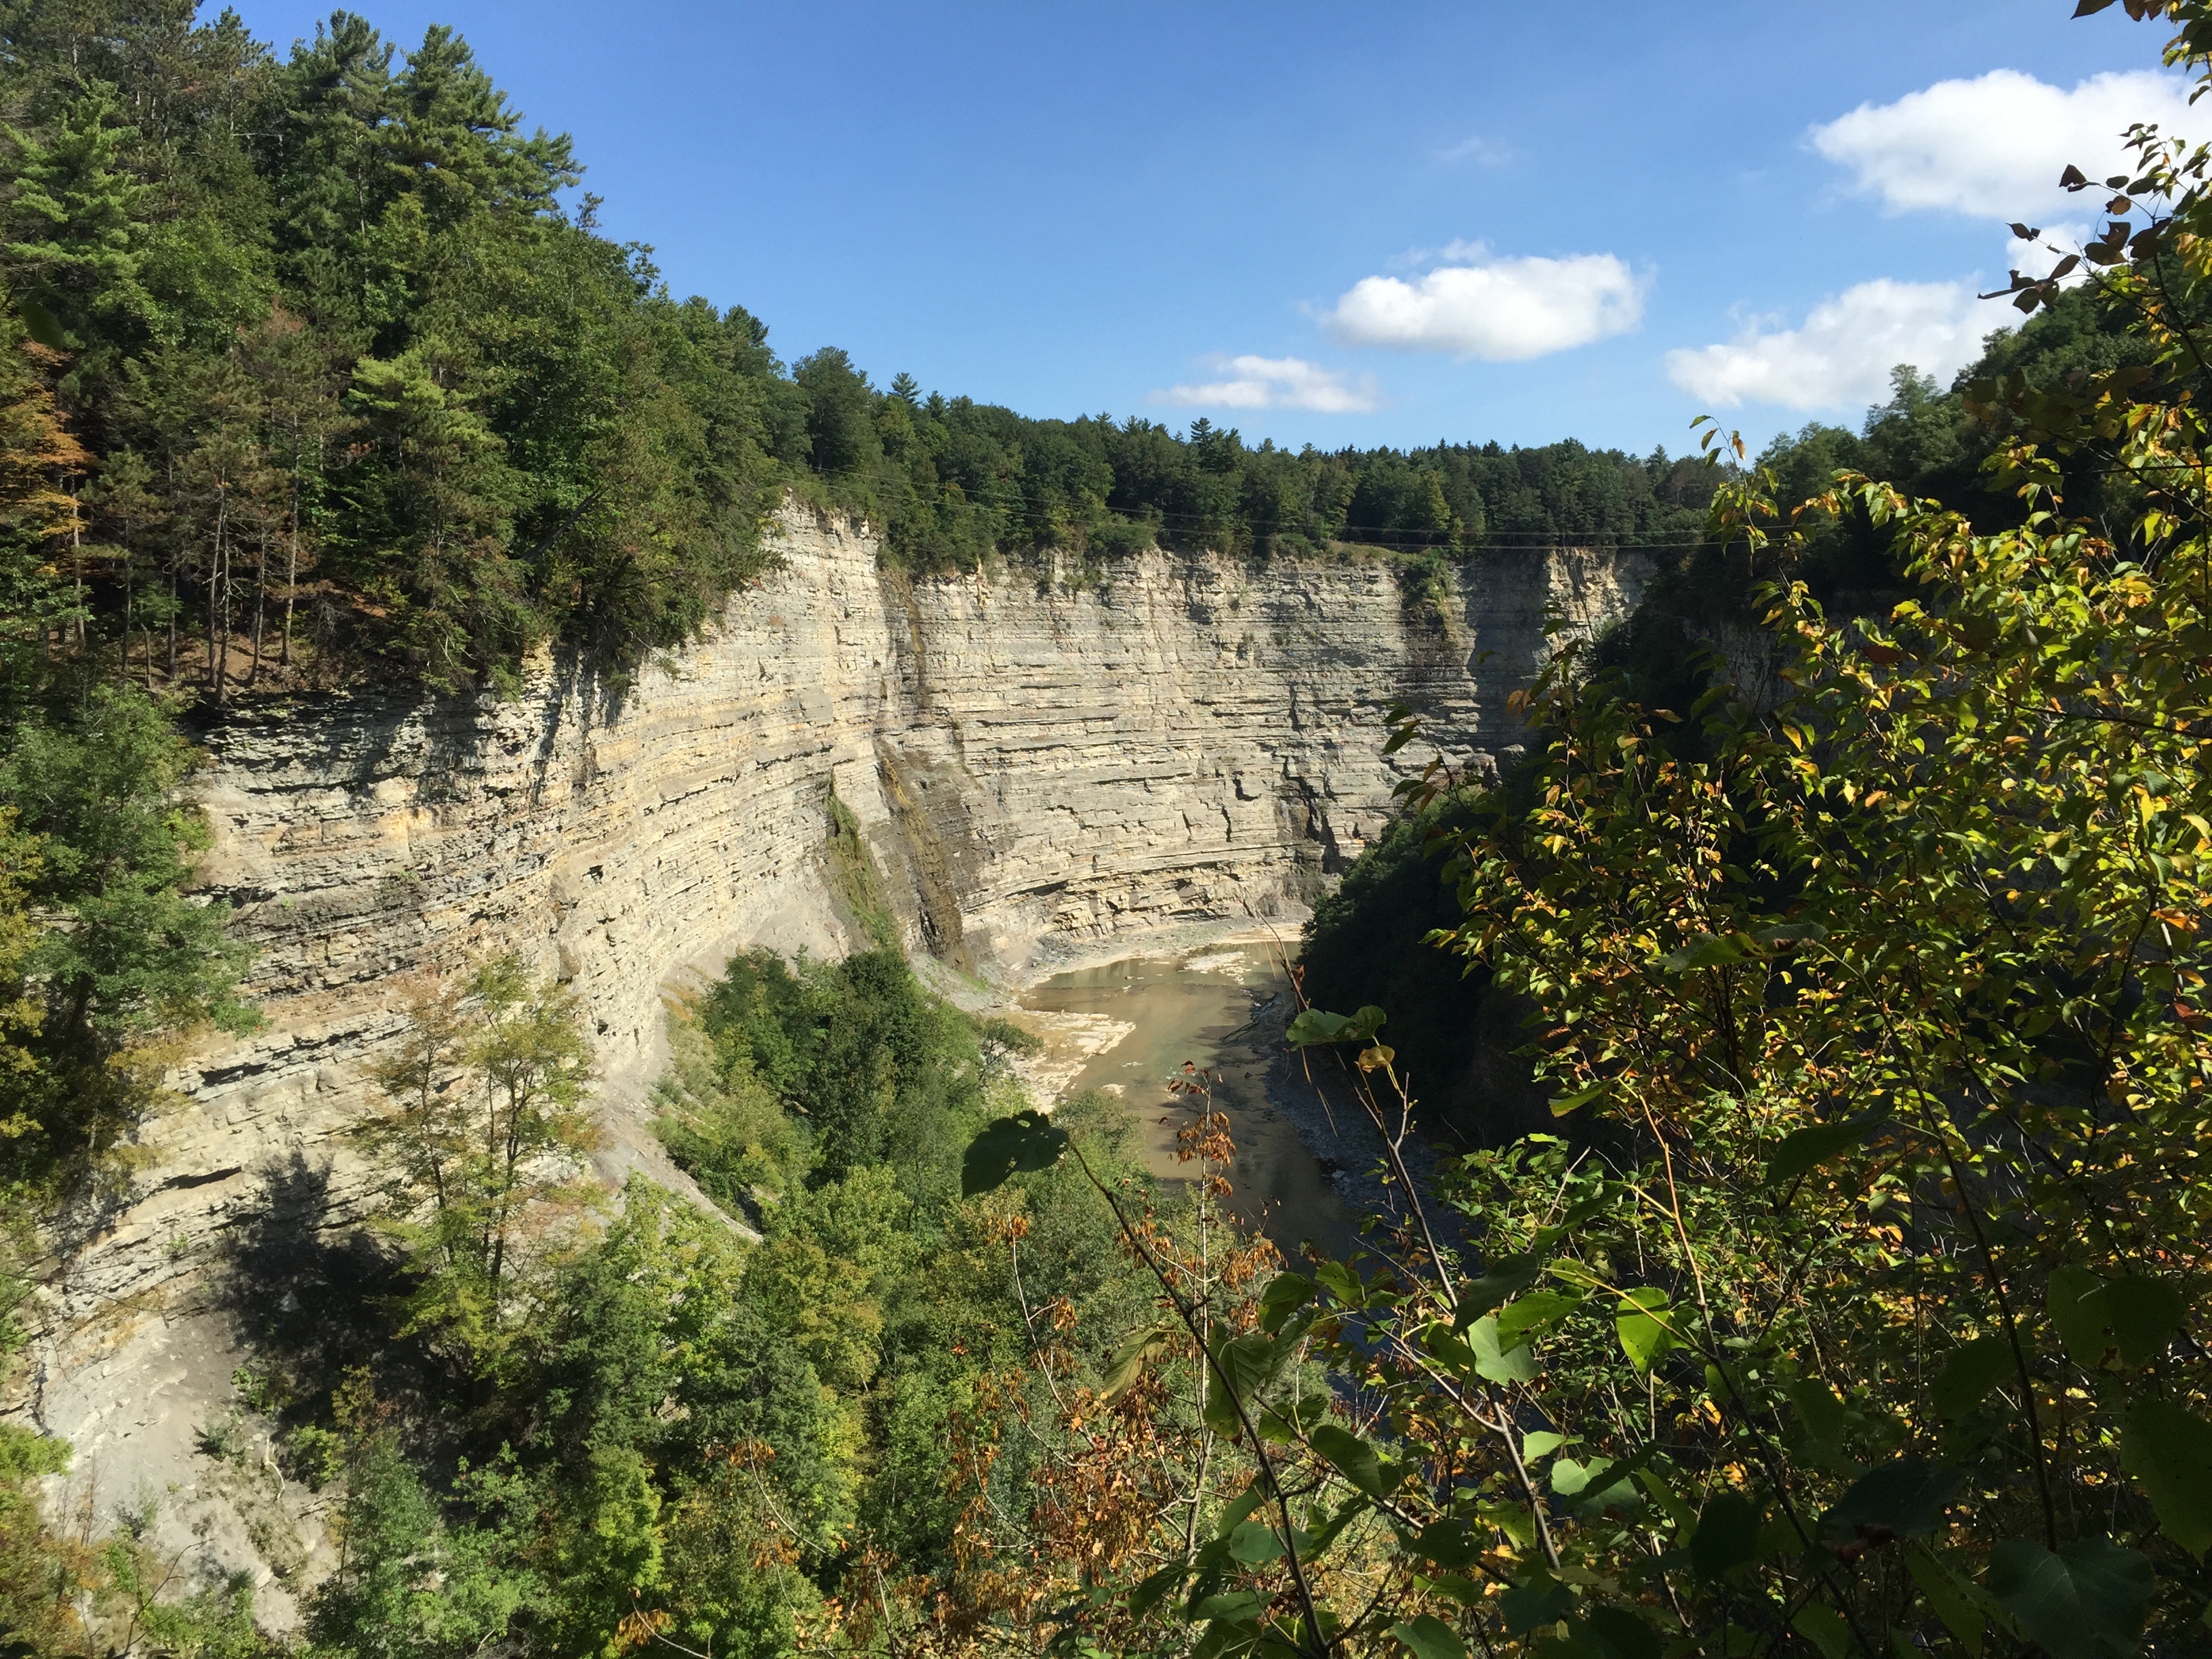
landscape, nature, outdoor, rock, mountain, trail, view, valley, stone, cliff, high, scenic, scenery, gorge, canyon, terrain, ridge, geology, cliffs, ravine, water feature, geological phenomenon